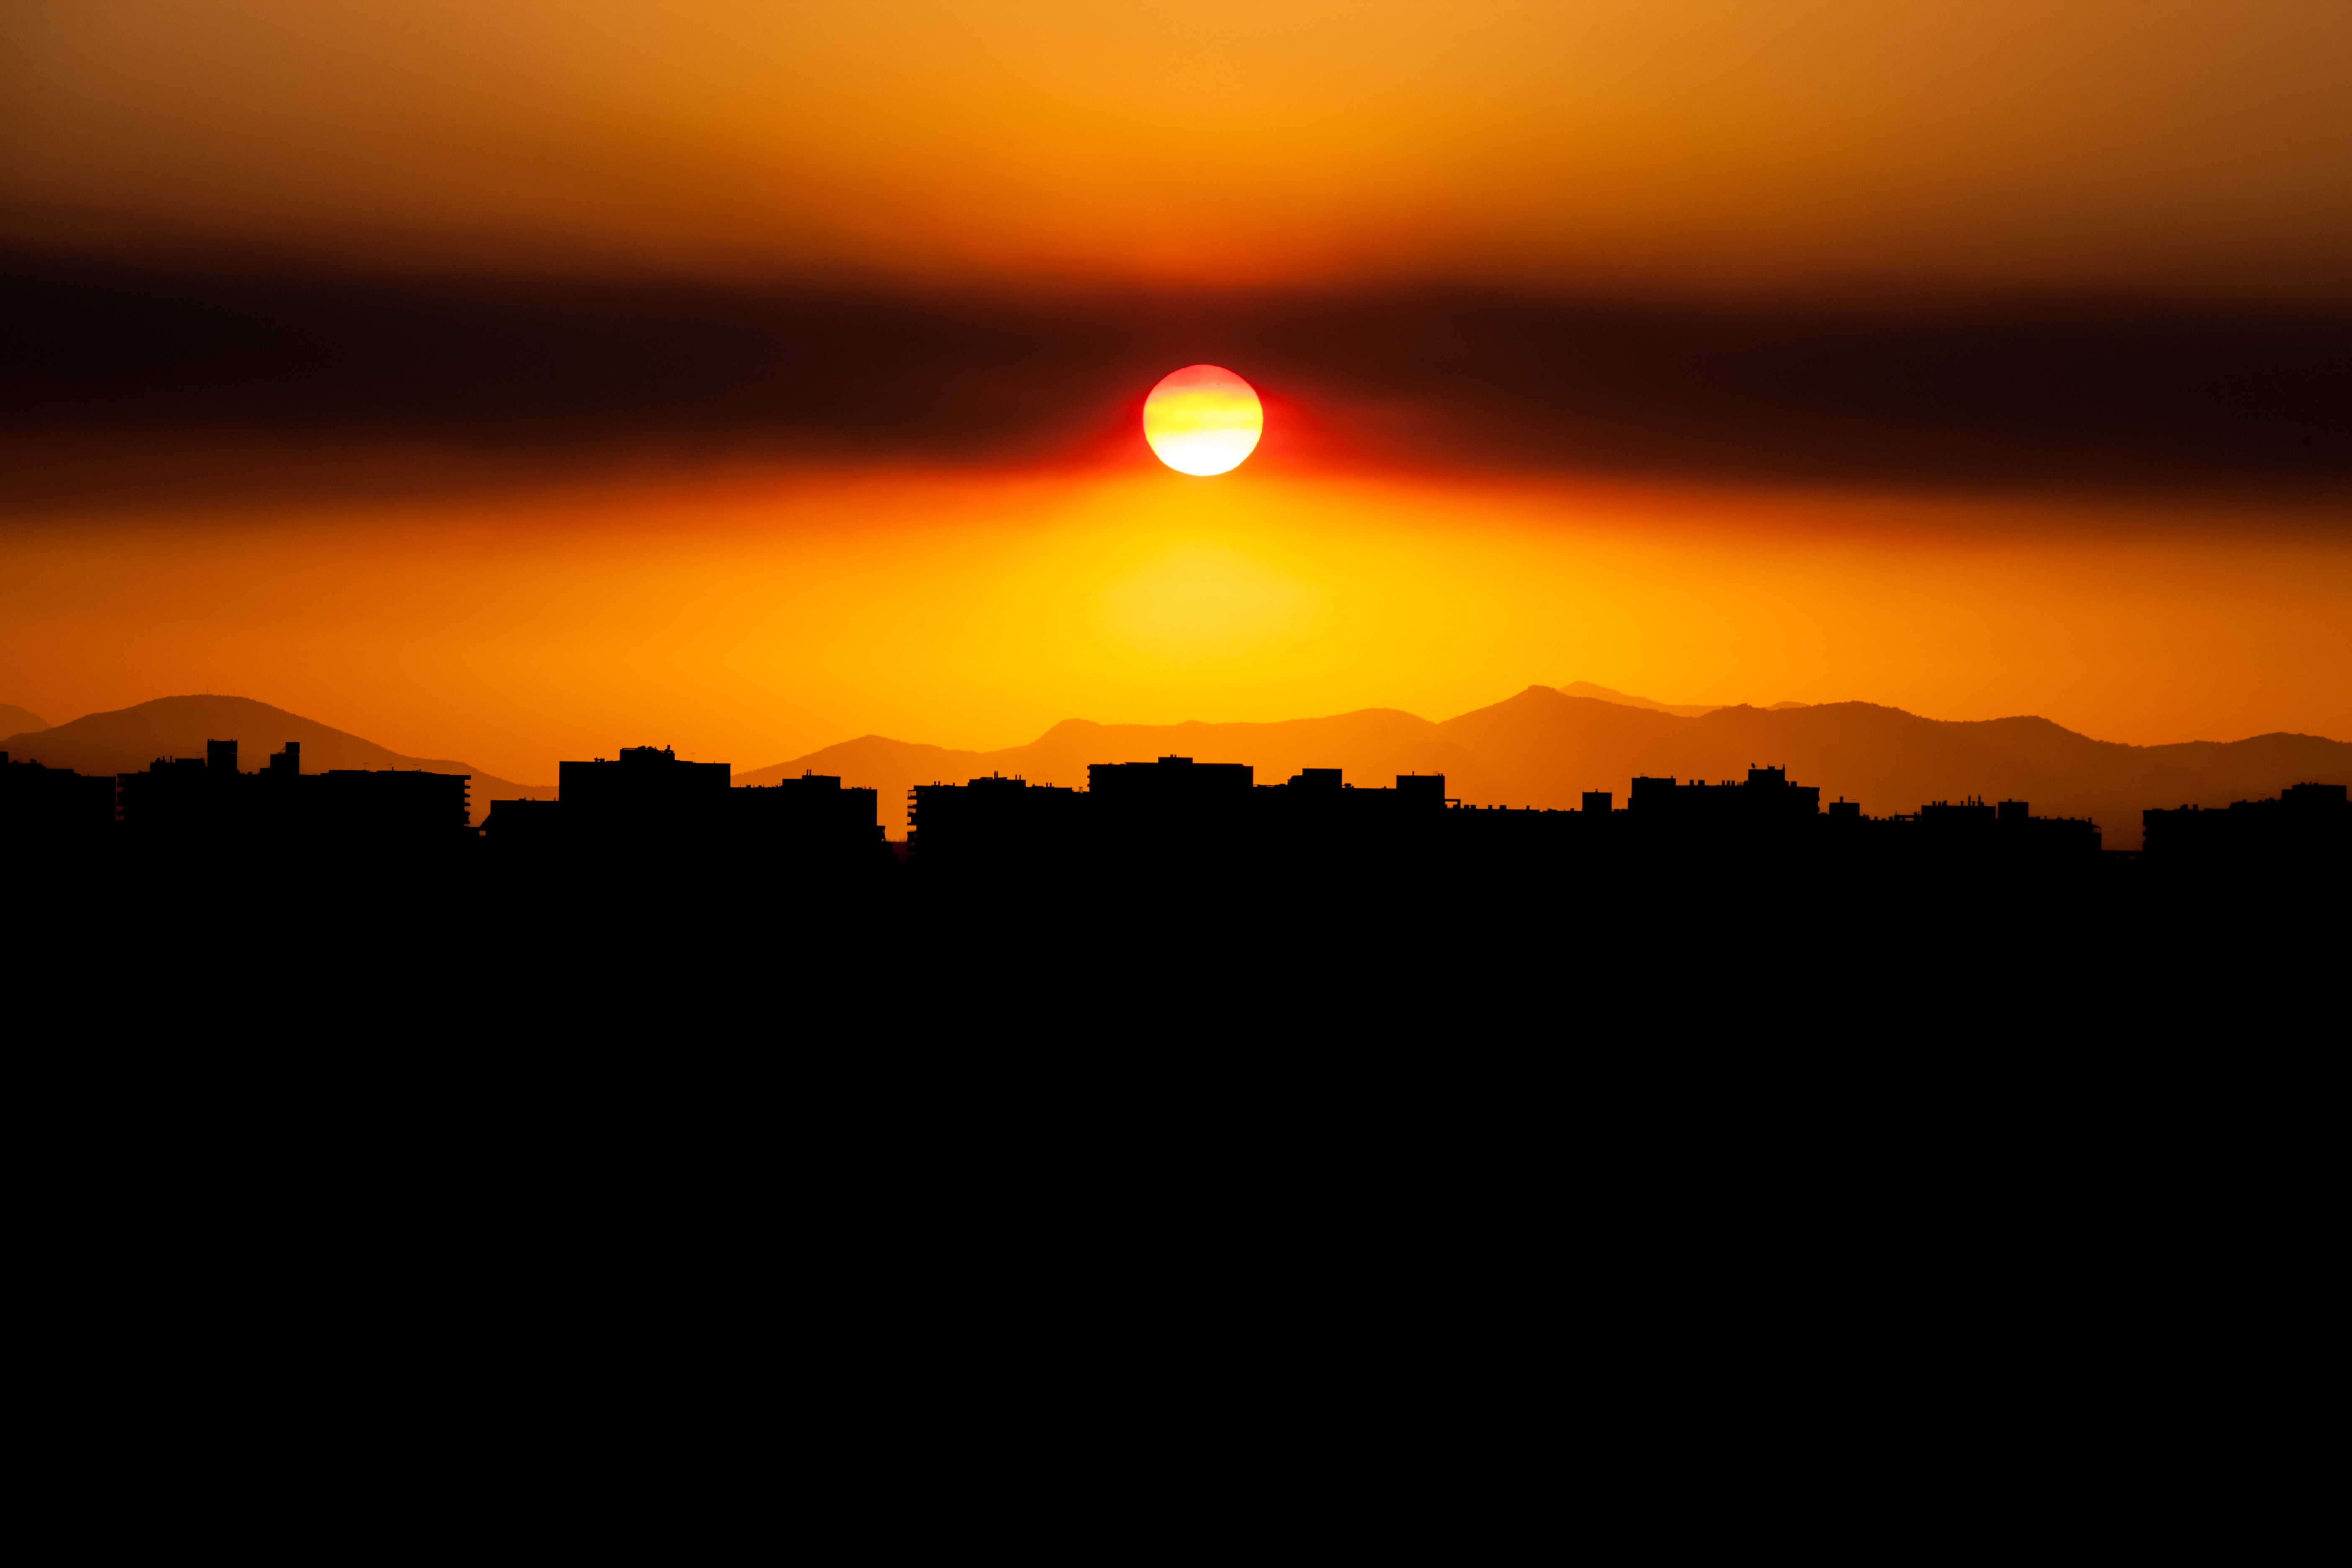
horizon, sun, sunrise, sunset, sunlight, morning, dawn, atmosphere, dusk, evening, afterglow, red sky at morning